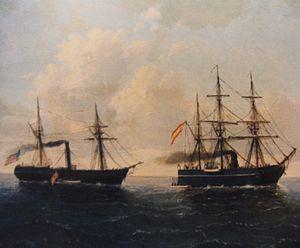
La corvette Tornado était un navire de l'Armada espagnole construit en Écosse en 1865 en tant que CSS Texas pour les États confédérés d'Amérique, et rachetée en 1866 par la marine chilienne et baptisé Pampero. Capturée par les espagnols, elle a participé à la guerre des Dix Ans.